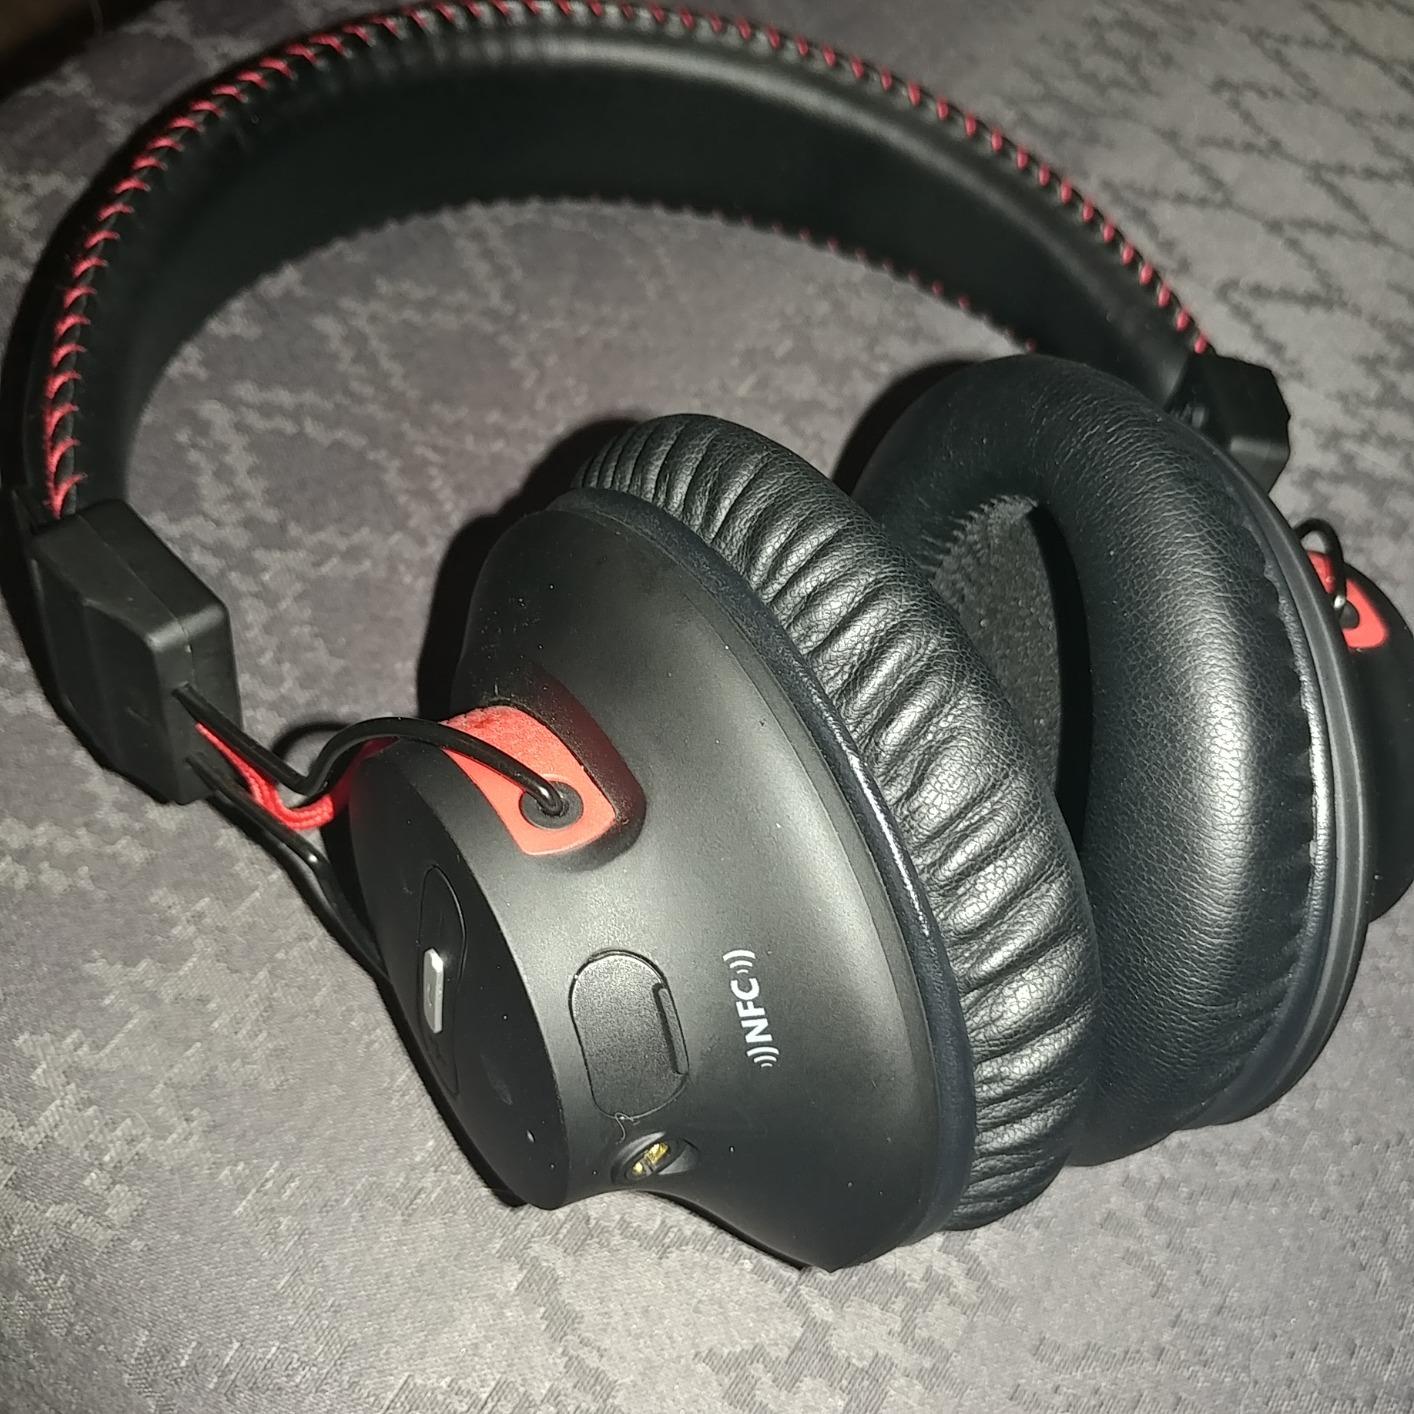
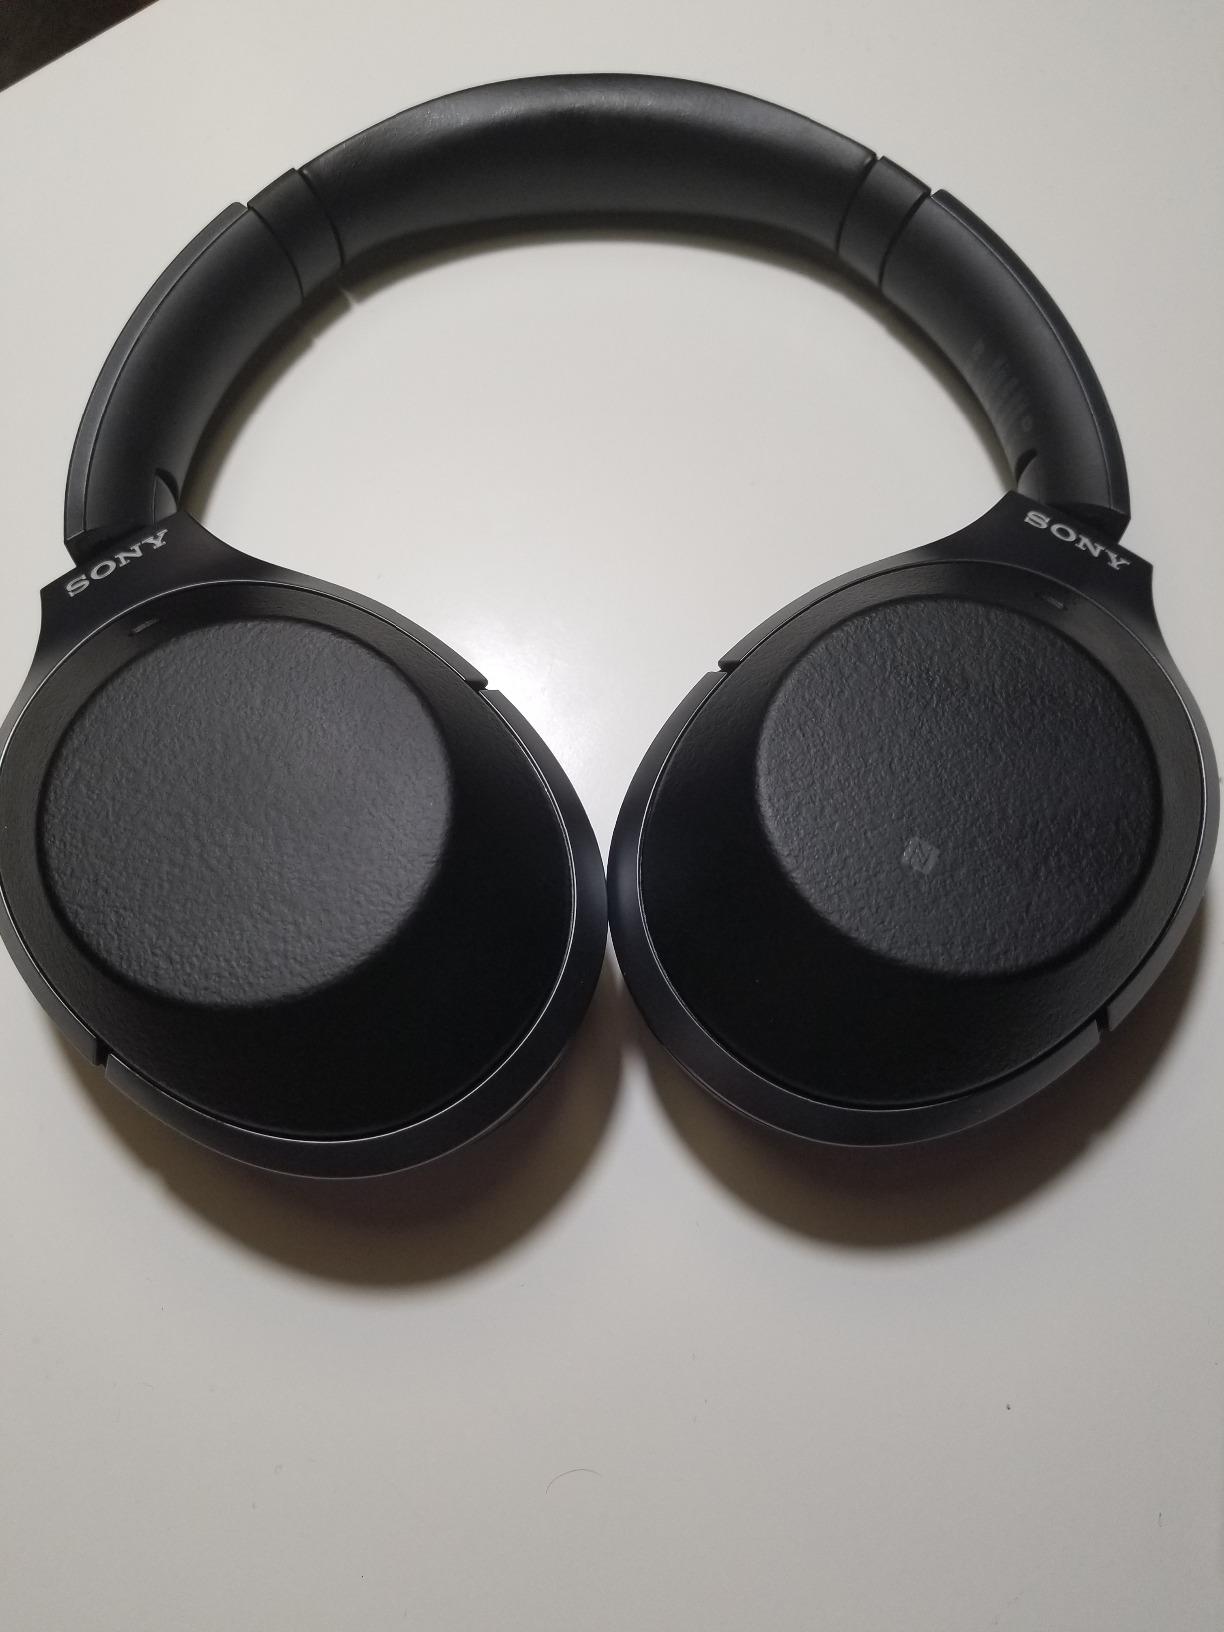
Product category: headphones
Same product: no